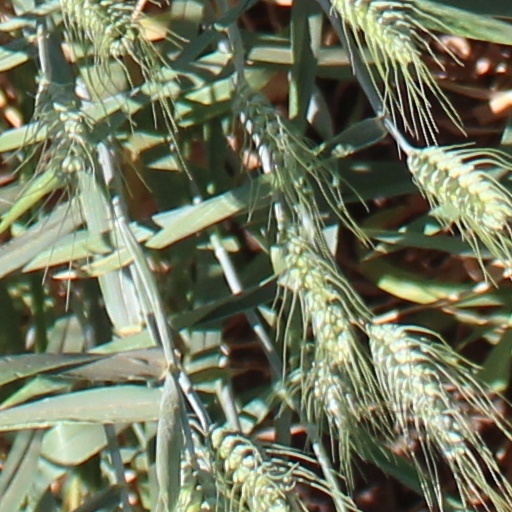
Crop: wheat